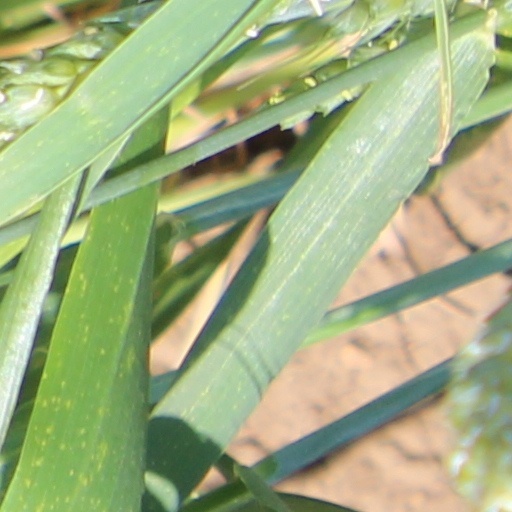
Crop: wheat